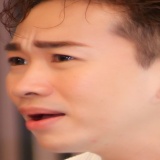
diễn viên Hải Triều